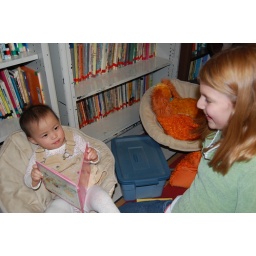
Some friends in Duluth had a shower for Charlotte. Charlotte being comfy in a chair with friends and a good book